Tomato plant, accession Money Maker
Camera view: vertical (180 deg); turntable rotation: 60 degrees
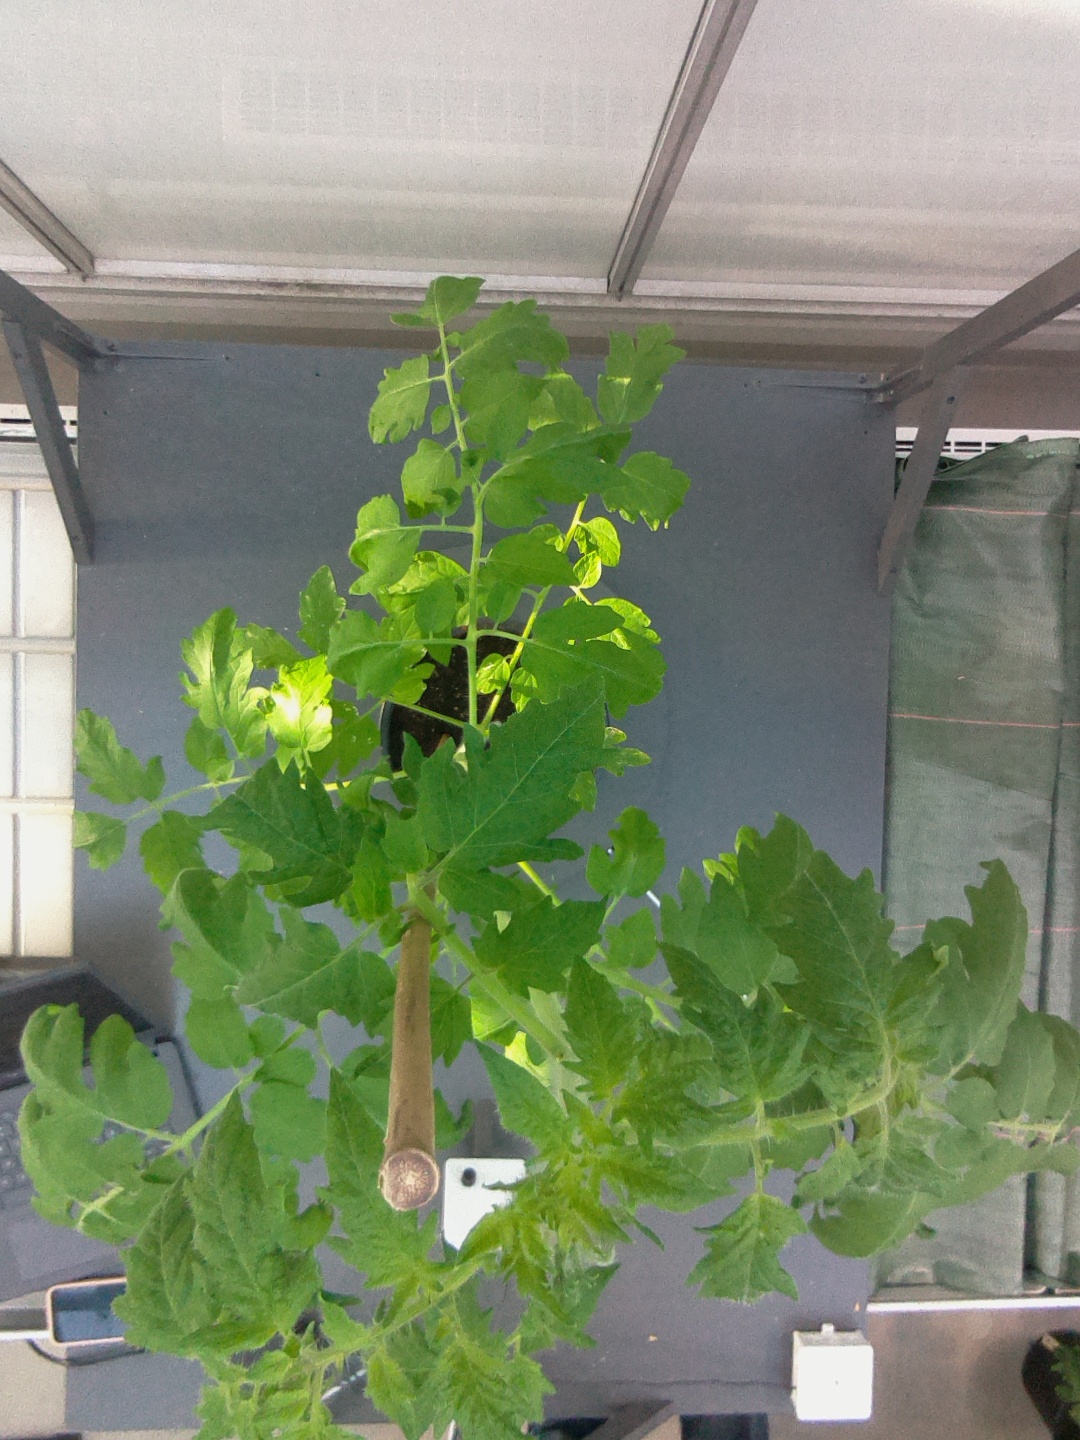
BBCH growth stage 53: 3 inflorescences visible